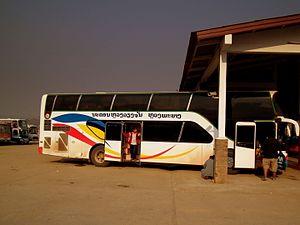
Le Laos, en forme longue la République démocratique populaire lao, également traduit par république démocratique populaire du Laos est un pays sans accès à la mer d'Asie du Sud-est, entouré par la Birmanie et la Chine au nord-ouest, la Thaïlande à l'ouest, le Cambodge au sud et le Viêt Nam à l'est.